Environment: real
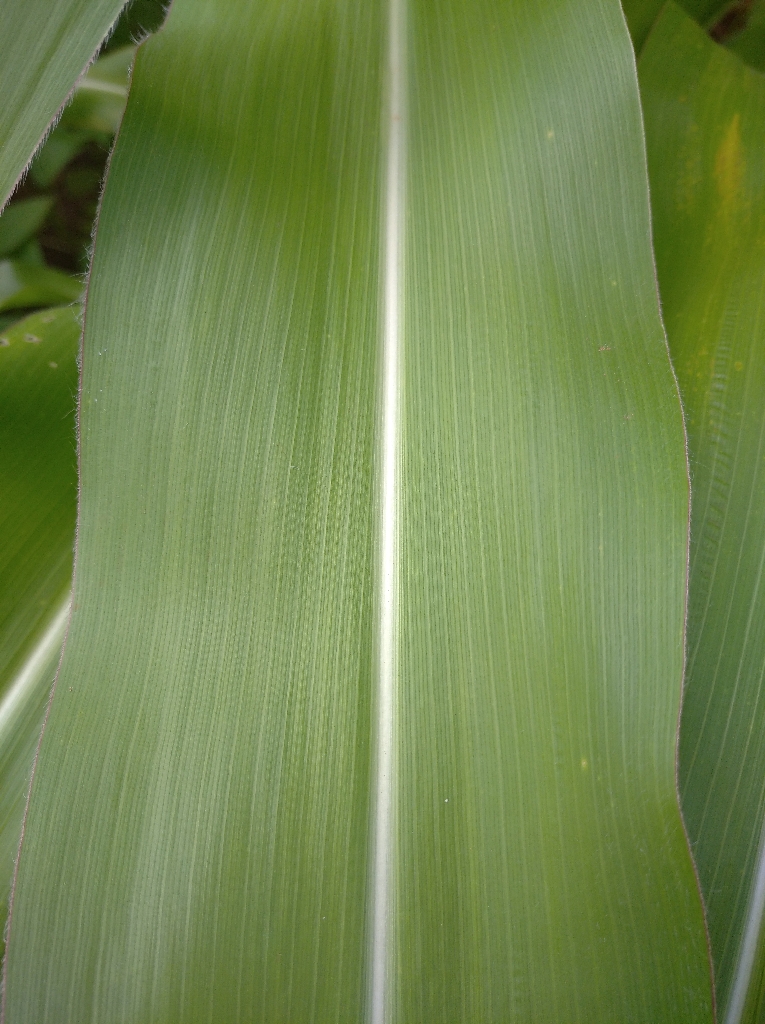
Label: healthy